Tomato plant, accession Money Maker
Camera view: bottom (45 deg); turntable rotation: 90 degrees
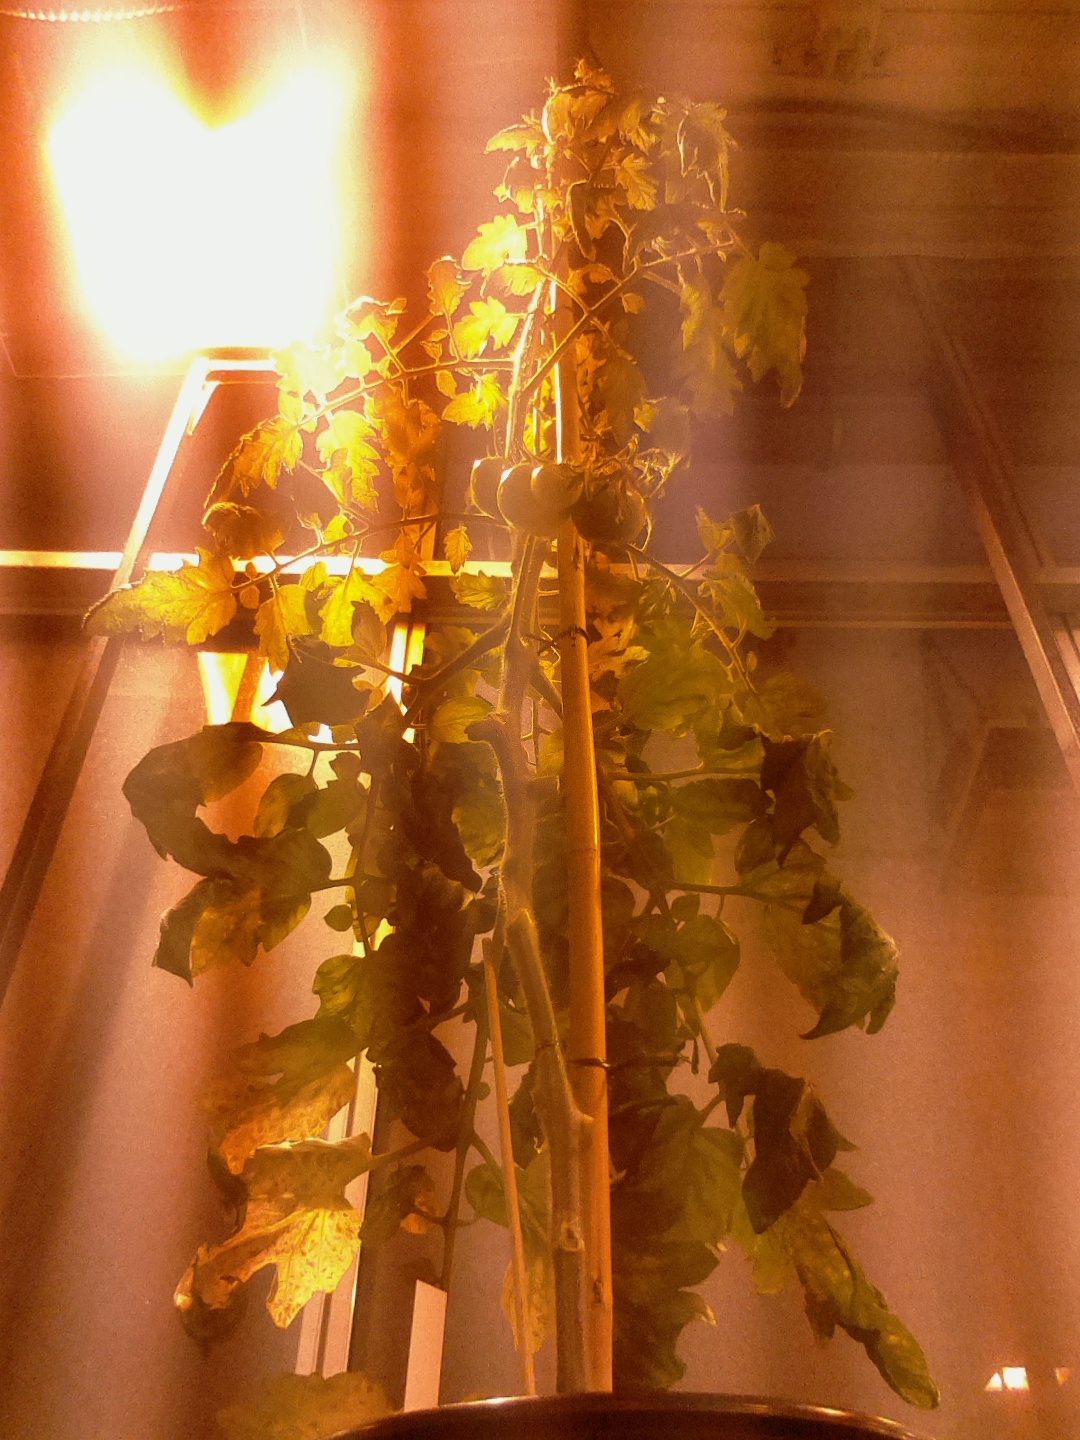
BBCH growth stage 76: 60%-70% of final fruit size